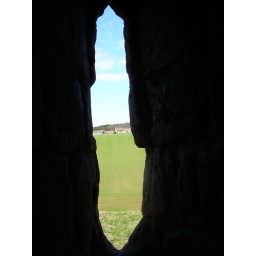
The field behind Hailes from a window in the prison.